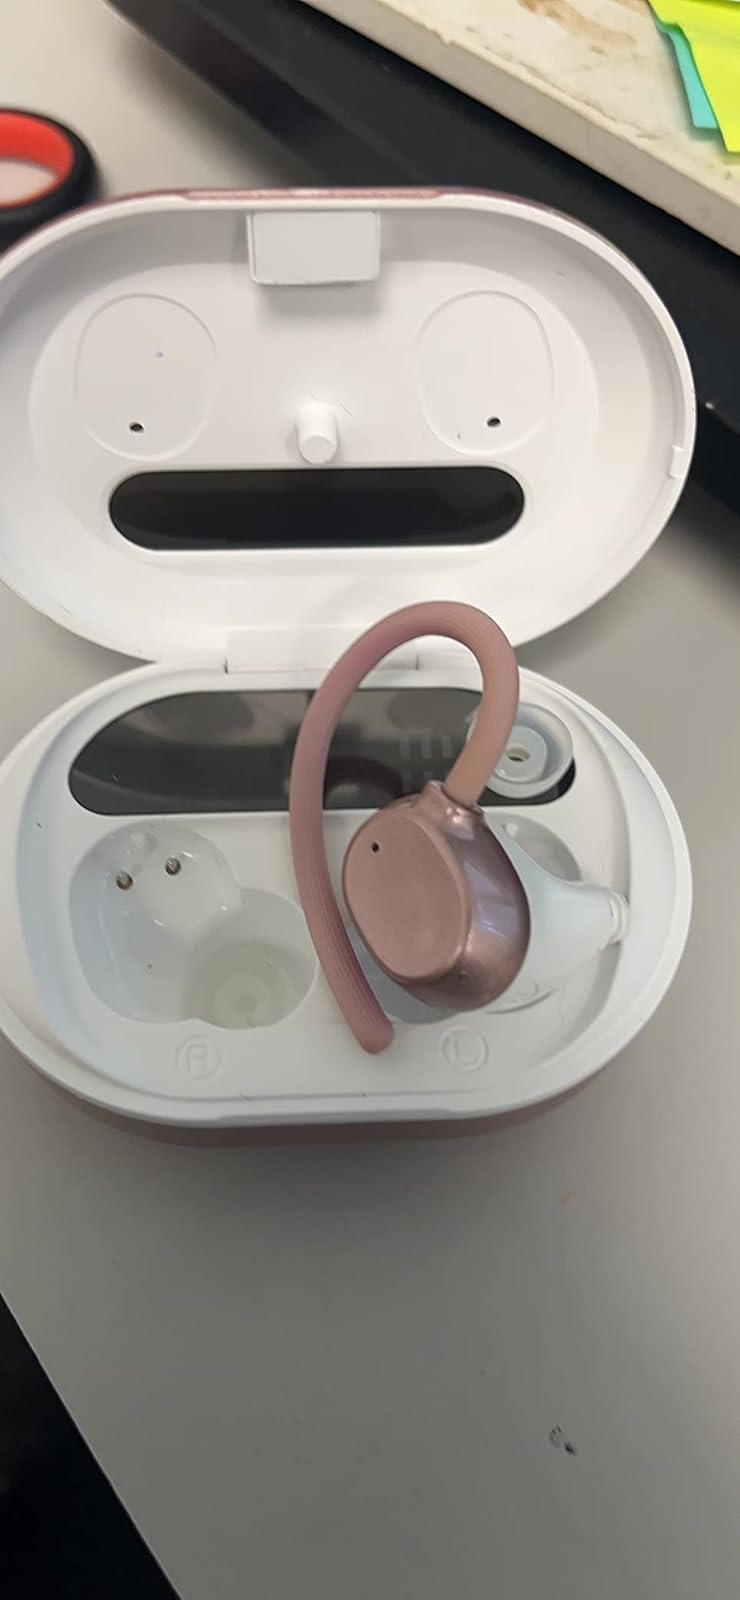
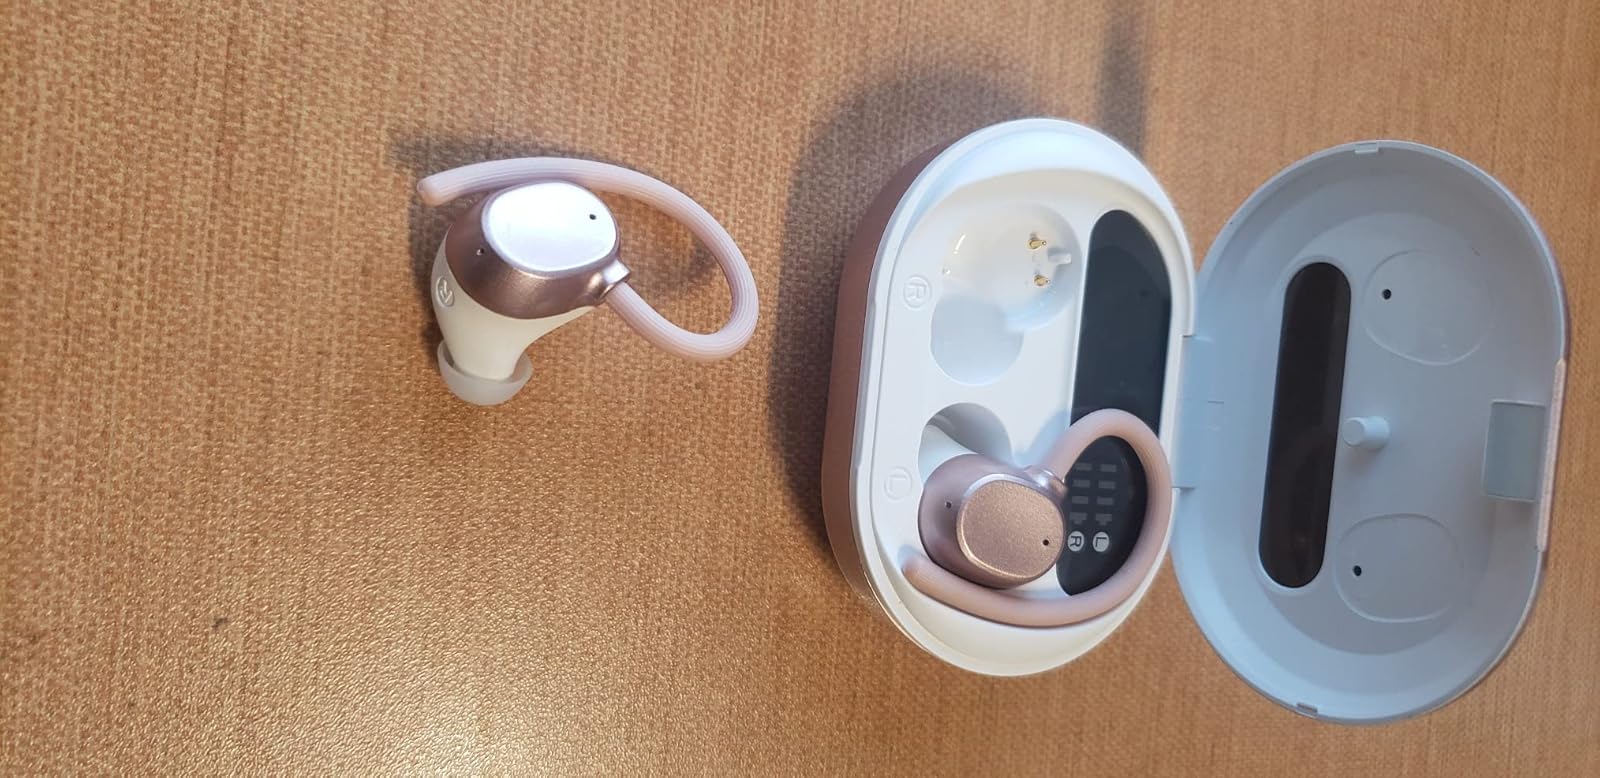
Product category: earbuds
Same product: yes